MC Marechal

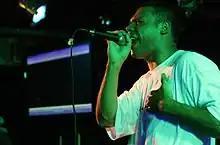

Rodrigo Cerqueira de Souza Machado Vieira (born 1981), better known by his stage name MC Marechal or simply Marechal, is a Brazilian rapper and composer. He is considered to be a pioneer in the Brazilian Underground Hip Hop genre, being a founding member of the group Quinto Andar.